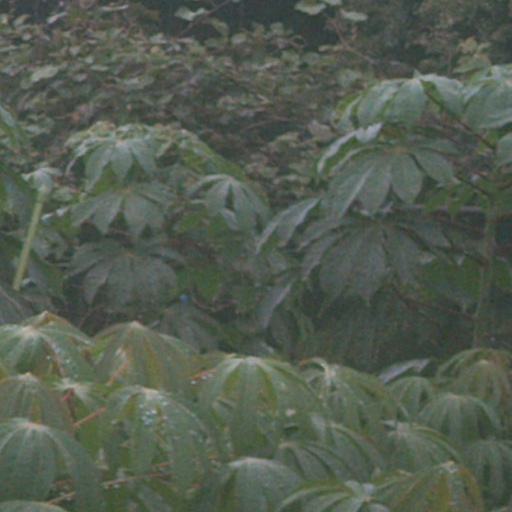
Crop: cassava